Pallid bat

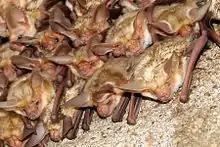
A colony of roosting "A. pallidus" at Madera Canyon, Santa Rita Mountains, southeastern Arizona

Pallid bats are typically found in arid or semi-arid habitats, often in mountainous or rocky areas near water. They are also found over open, sparsely vegetated grasslands. During the day time, pallid bats typically roost in cracks and crevices, which may include tile roofs, exfoliating bark of trees, or rocky outcrops. During the night, this species will often use a night roost that is closer to their foraging grounds than their day roost. A night roost is usually less protected than a day roost; open porches may be used as night roosts by this species. In the winter time, this species may dip into shallow bouts of torpor, often in buildings, caves, or cracks in rocks.